Mark Kheirallah

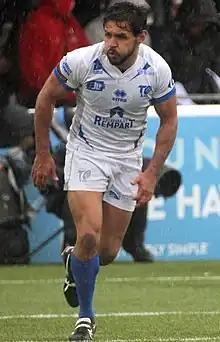

Mark Kheirallah (Arabic: مارك خير الله; born 15 February 1990), also known by the nickname of "Killer", is a former France international rugby league footballer who last played as a or for Featherstone Rovers in the Championship.